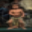
Label: boy